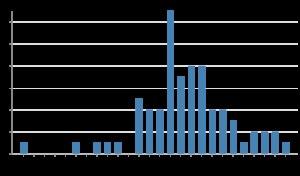
Les camps d'internement du Xinjiang sont des camps situés dans la province chinoise du Xinjiang, construits à partir de 2014 dans le but d'interner des centaines de milliers de musulmans pratiquants ouïghours et kazakhs. Un million de Ouïghours y seraient internés de façon préventive et sans procès dans le cadre d’une vaste campagne d’anti-terrorisme visant les islamistes et les indépendantistes après de nombreux attentats en 2013 et 2014.